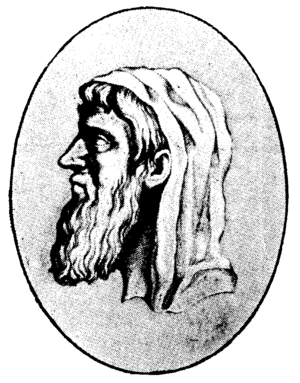
Euclide de Mégare, philosophe grec.